1998 bombing of Iraq

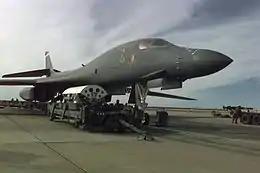
A B-1B is loaded with bombs at Ellsworth AFB on 17 December 1998.

Clinton administration officials stated that the aim of the mission was to degrade Iraq's ability to manufacture and use weapons of mass destruction, not to eliminate it. Secretary of State Madeleine Albright, when questioned about the distinction between degradation and elimination, commented that the operation did not strive to eliminate Iraqi weapons of mass destruction, but instead to make their use and production more difficult and less reliable.